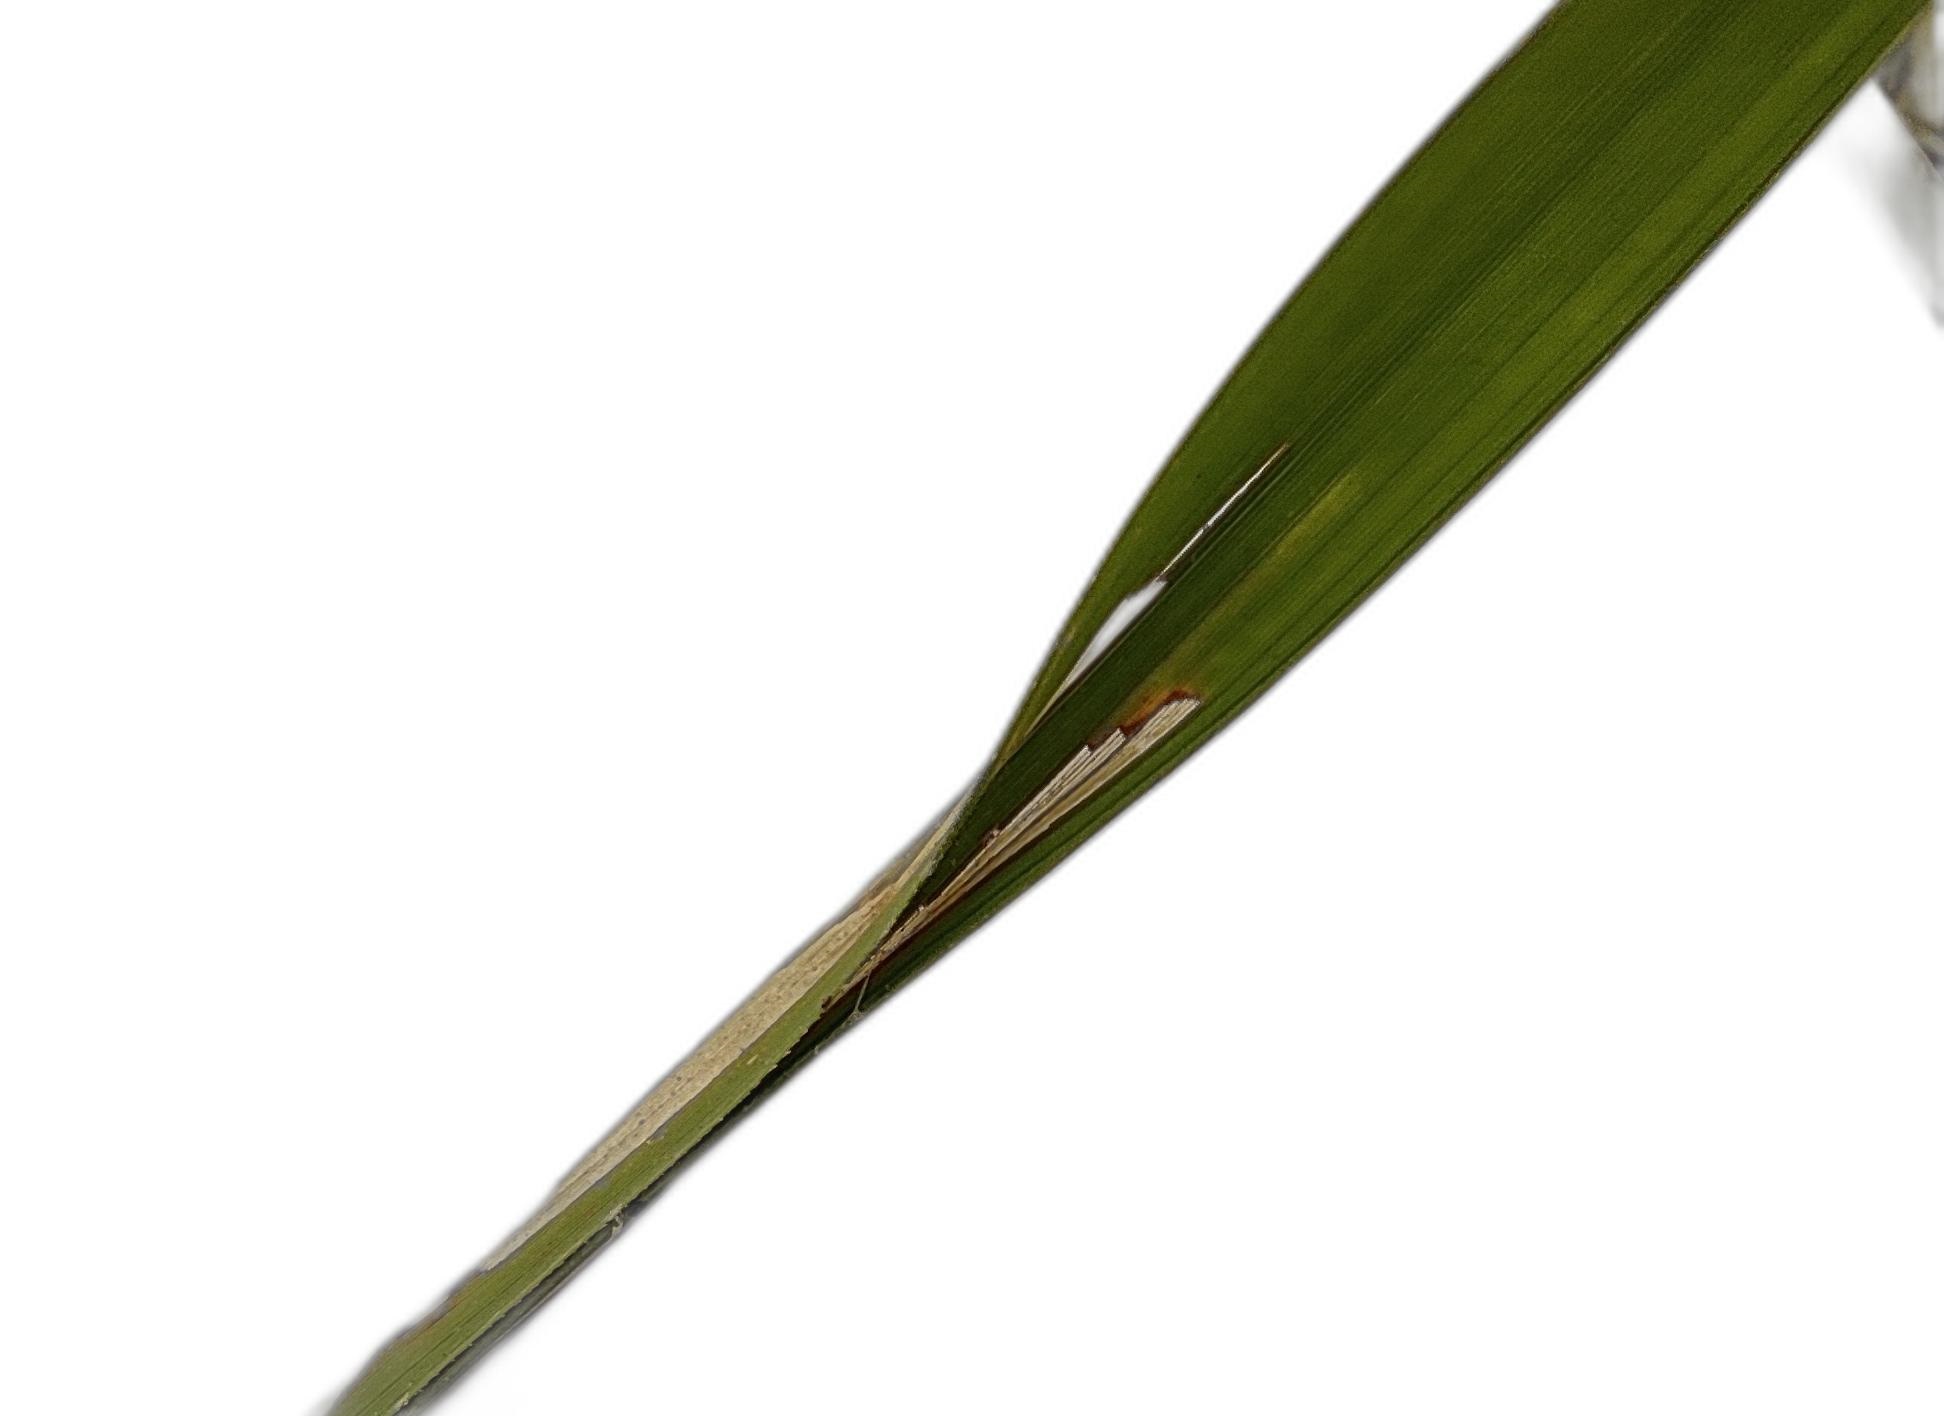
Label: Leaf Scald